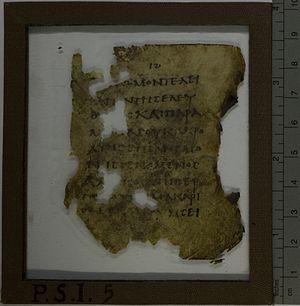
Le Codex 0173, portant le numéro de référence 0173, est un manuscrit du Nouveau Testament sur parchemin écrit en écriture grecque onciale.